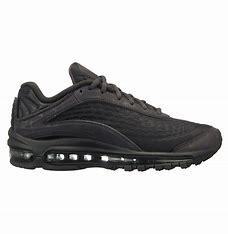
Brand: Nike
Model: Air Max Deluxe